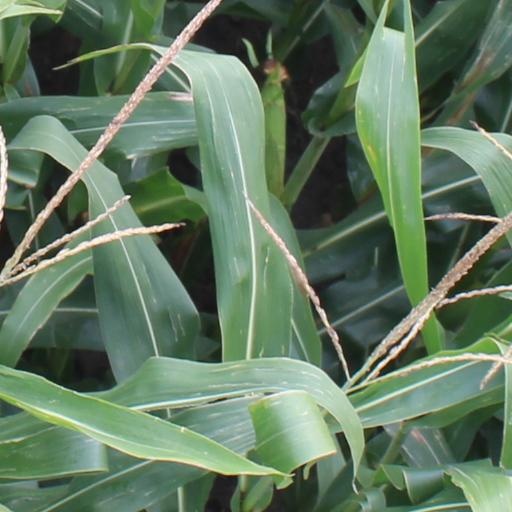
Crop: maize; corn